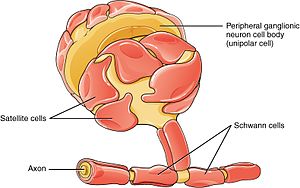
Schwann-celle
PNS og Schwannske celler.
Schwann Celle eller Schwannske celler er en gliacelle-type knyttet til det perifere nervesystem, hvis funktion er at give stabilitet og isolation til nervecellernes udløbere. Små aksoner omgives primært af Schwann cellernes cytoplasma, som betegnes den Schwannske skede. Denne skede kan dække flere 100 mikrometer af aksonet og omgive op til 30 aksoner. Ved større aksoner danner Schwann cellen en lipidholdig myelinskede. Myeliniseringen foregår ved at Schwann cellen danner en spiral med dets egen cellemembran omkring aksonet. Cellemembranen presses sammen i lameller og cytoplasmaet fortrænges fra rummet mellem lamellerne, og lægger sig perifert omkring den ny dannede myelinskede.